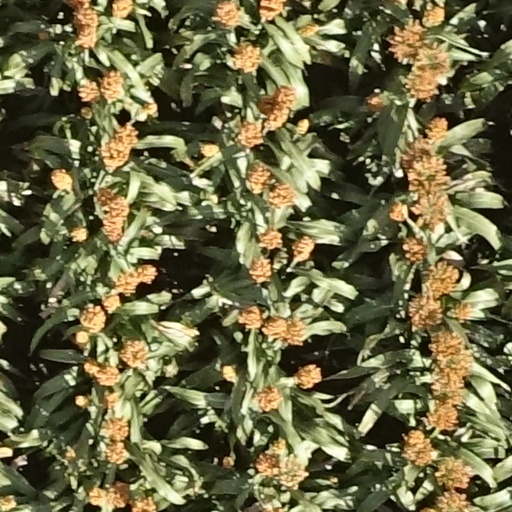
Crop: sorghum